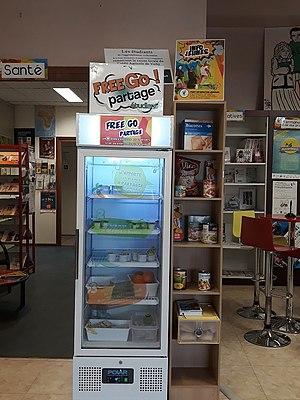
Frigo solidaire au Point Information Jeunesse (PIJ) de Vichy
Un frigo solidaire ou frigo communautaire est un réfrigérateur en libre service installé dans un espace public, rempli de produits frais — dons, invendus ou produits en date limite de consommation — par le voisinage, les commerçants ou les restaurateurs. Ils permettent aux plus démunis de se nourrir et évitent le gaspillage alimentaire.